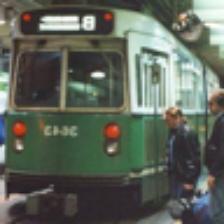
Label: NonHuman